Surachai Danwattananusorn

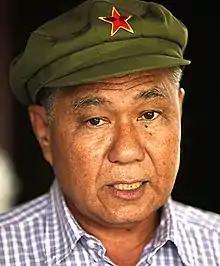
Surachai Danwattananusorn in 2010

Surachai Danwattananusorn (born 24 December 1942, disappeared 10 December 2018), born Surachai Saedan, was a Thai political activist and former political prisoner. He disappeared in 2018 along with two of his aides who were later found to have been murdered. He is believed to have been killed as well.